British Shorthair

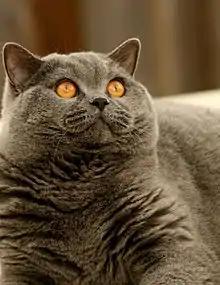
A fully mature British Blue male, showing the characteristic heavy jowls and unique "crisp" texture of the coat.

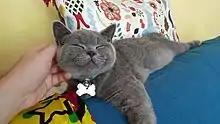
A British Blue male, showing the classic "Cheshire Cat smile" for which the breed is renowned.

The British Shorthair is a relatively powerful-looking, large cat having a broad chest, strong thick-set legs with rounded paws, and a medium-length, blunt-tipped tail. The head is relatively large and rounded, with a short muzzle, broad cheeks (most noticeable in mature males, who tend to develop prominent jowls) and large round eyes that are deep copper orange in the British Blue and otherwise vary in colour depending on the coat. Their large ears are broad and widely set.